Shmuel Berenbaum

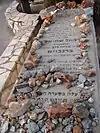
Berenbaum's grave in the Sanhedria Cemetery of Jerusalem

Berenbaum died on January 6, 2008 (28 Tevet 5768) at his home in Brooklyn from medical complications due to stomach cancer, aged 87. His funeral, held on January 7 at the Mir yeshiva, was attended by tens of thousands of mourners. His body was flown to Israel for burial in the Sanhedria Cemetery in Jerusalem.